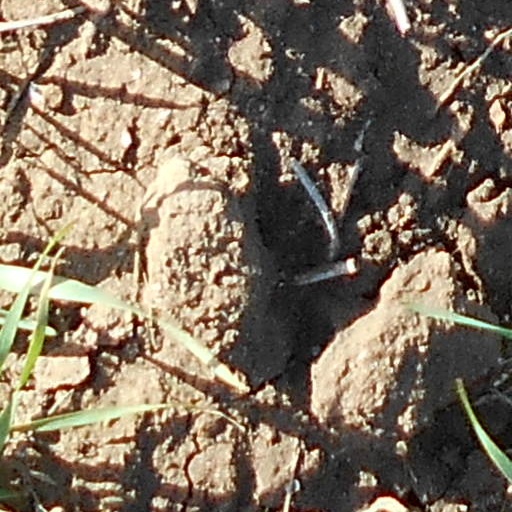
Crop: wheat